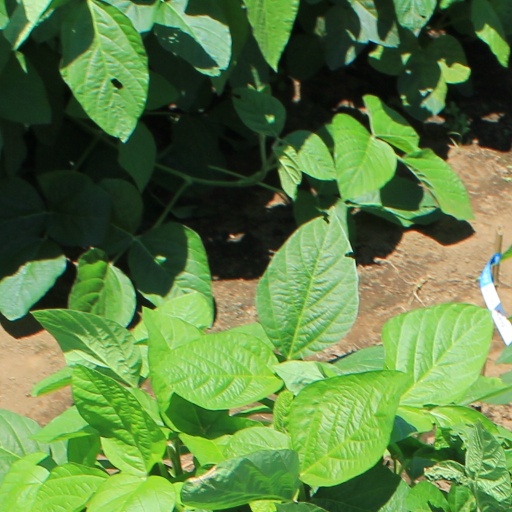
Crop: soybean